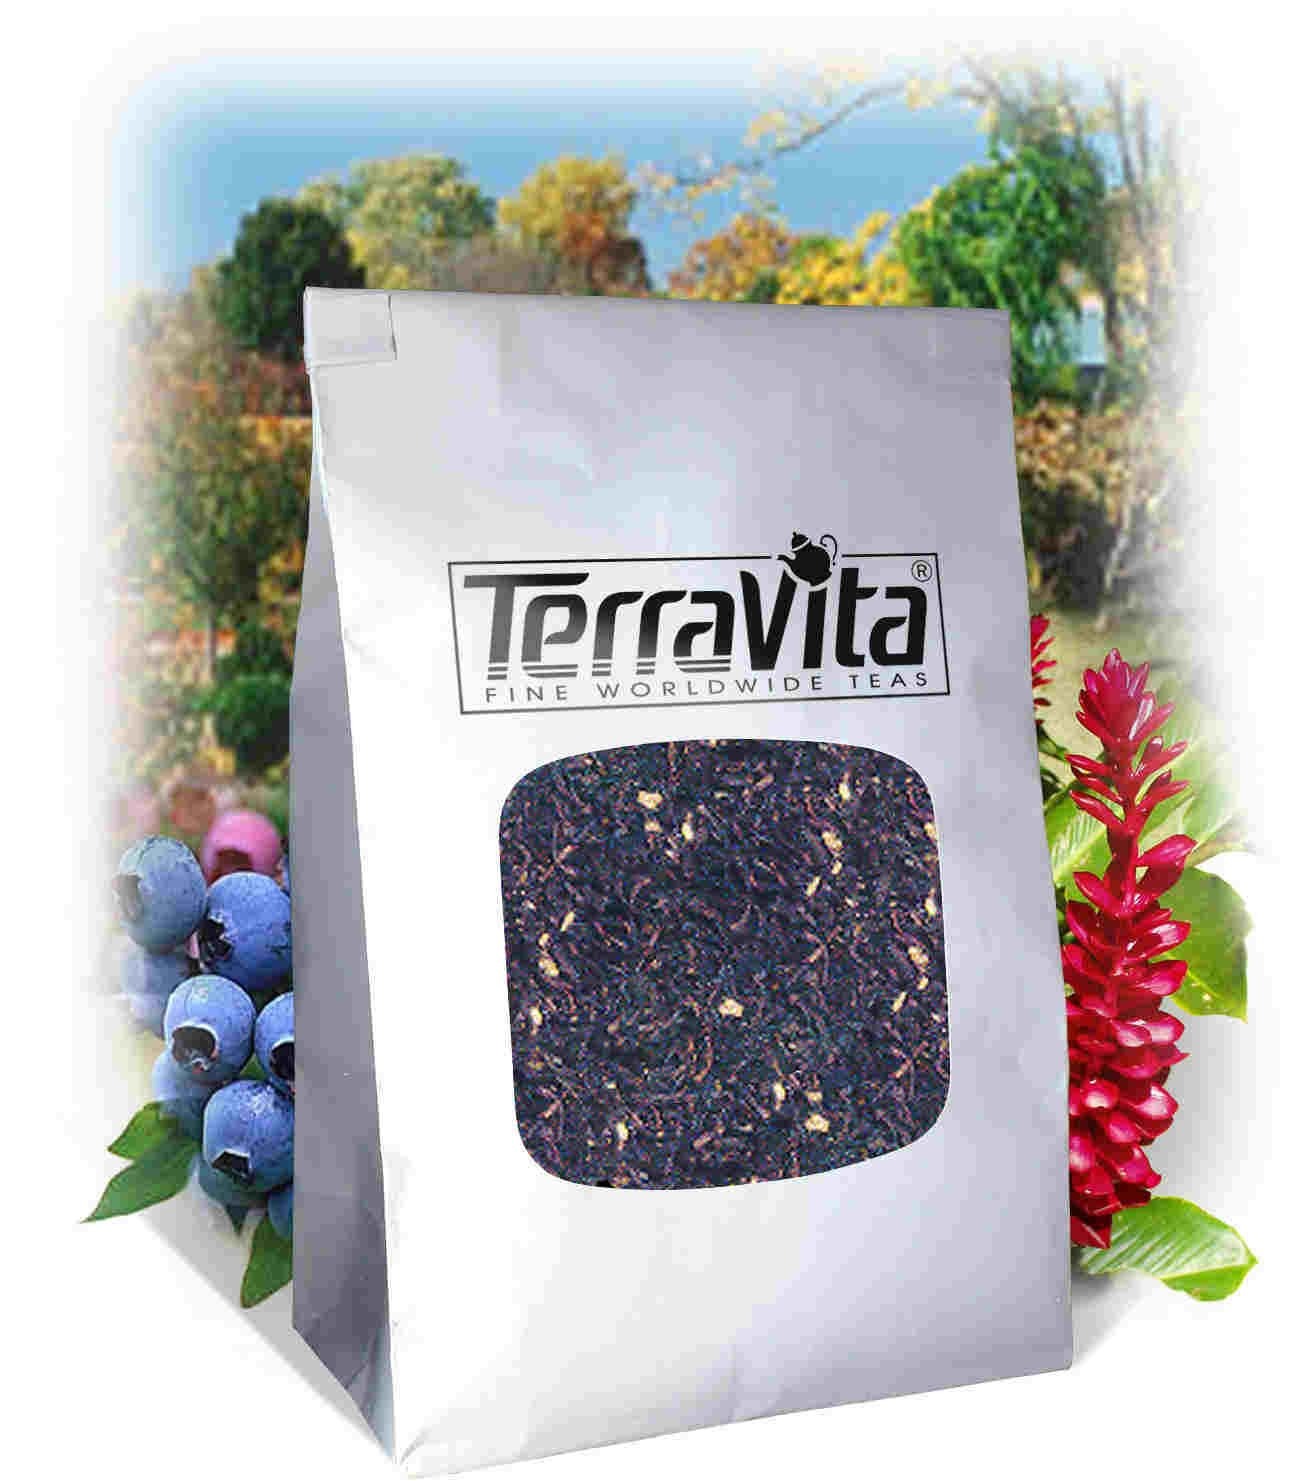
Item Name: Plum Black Tea (Loose) (8 oz, ZIN: 427305)
Bullet Point 1: Fruity character with slight hints of berry bring depth and character to this delicious tea.
Bullet Point 2: No fillers.
Bullet Point 3: Manufacturer: TerraVita
Bullet Point 4: Size: 8 oz
Bullet Point 5: Loose Leaf Black Tea - Packed in a convenient upright pouch!
Product Description: Fruity character with slight hints of berry bring depth and character to this delicious tea. - We only use high grown Ceylon tea from estates more than 5500 feet above sea level; We only use natural flavors, giving a clean true taste with no chemical aftertaste - Hot tea brewing method: Bring freshly drawn cold water to a rolling boil. Place 1 teaspoon of tea for each cup into the teapot. Pour the boiling water into the teapot. Cover and let steep for 3-7 minutes according to taste (the longer the steeping time the stronger the tea). Even though milk and a dash of sugar help enhance the flavor character on this tea, it is perfectly acceptable to consume this tea &quot;straight-up.&quot; - Iced tea brewing method (to make 1 liter/quart): Place 6 teaspoons of tea into a teapot or heat resistant pitcher. Pour 1 1/4 cups of freshly boiled water over the tea. Steep for 5 minutes. Quarter fill a serving pitcher with cold water. Pour the tea into your serving pitcher straining the leaves. Add ice and top-up the pitcher with cold water. Garnish and sweeten to taste. [A rule of thumb when preparing fresh brewed iced tea is to double the strength of hot tea since it will be poured over ice and diluted with cold water]. Please note that this tea may tend to go cloudy or &quot;milky&quot; when poured over ice; a perfectly normal characteristic of some high quality black teas and nothing to worry about! - What type of tea do we use, how do we flavor the tea and why do we use natural flavors? - Firstly...we only use high grown teas from the top 3 tea growing regions of Sri Lanka - Nuwara Eliya, Dimbula and Uva. These three high-grown districts produce flavorful teas that have classic &quot;Ceylon&quot; tea character which is noted by floral bouquet and flavor notes, touches of mild a
Value: 8.0
Unit: Ounce

Price: 20.88